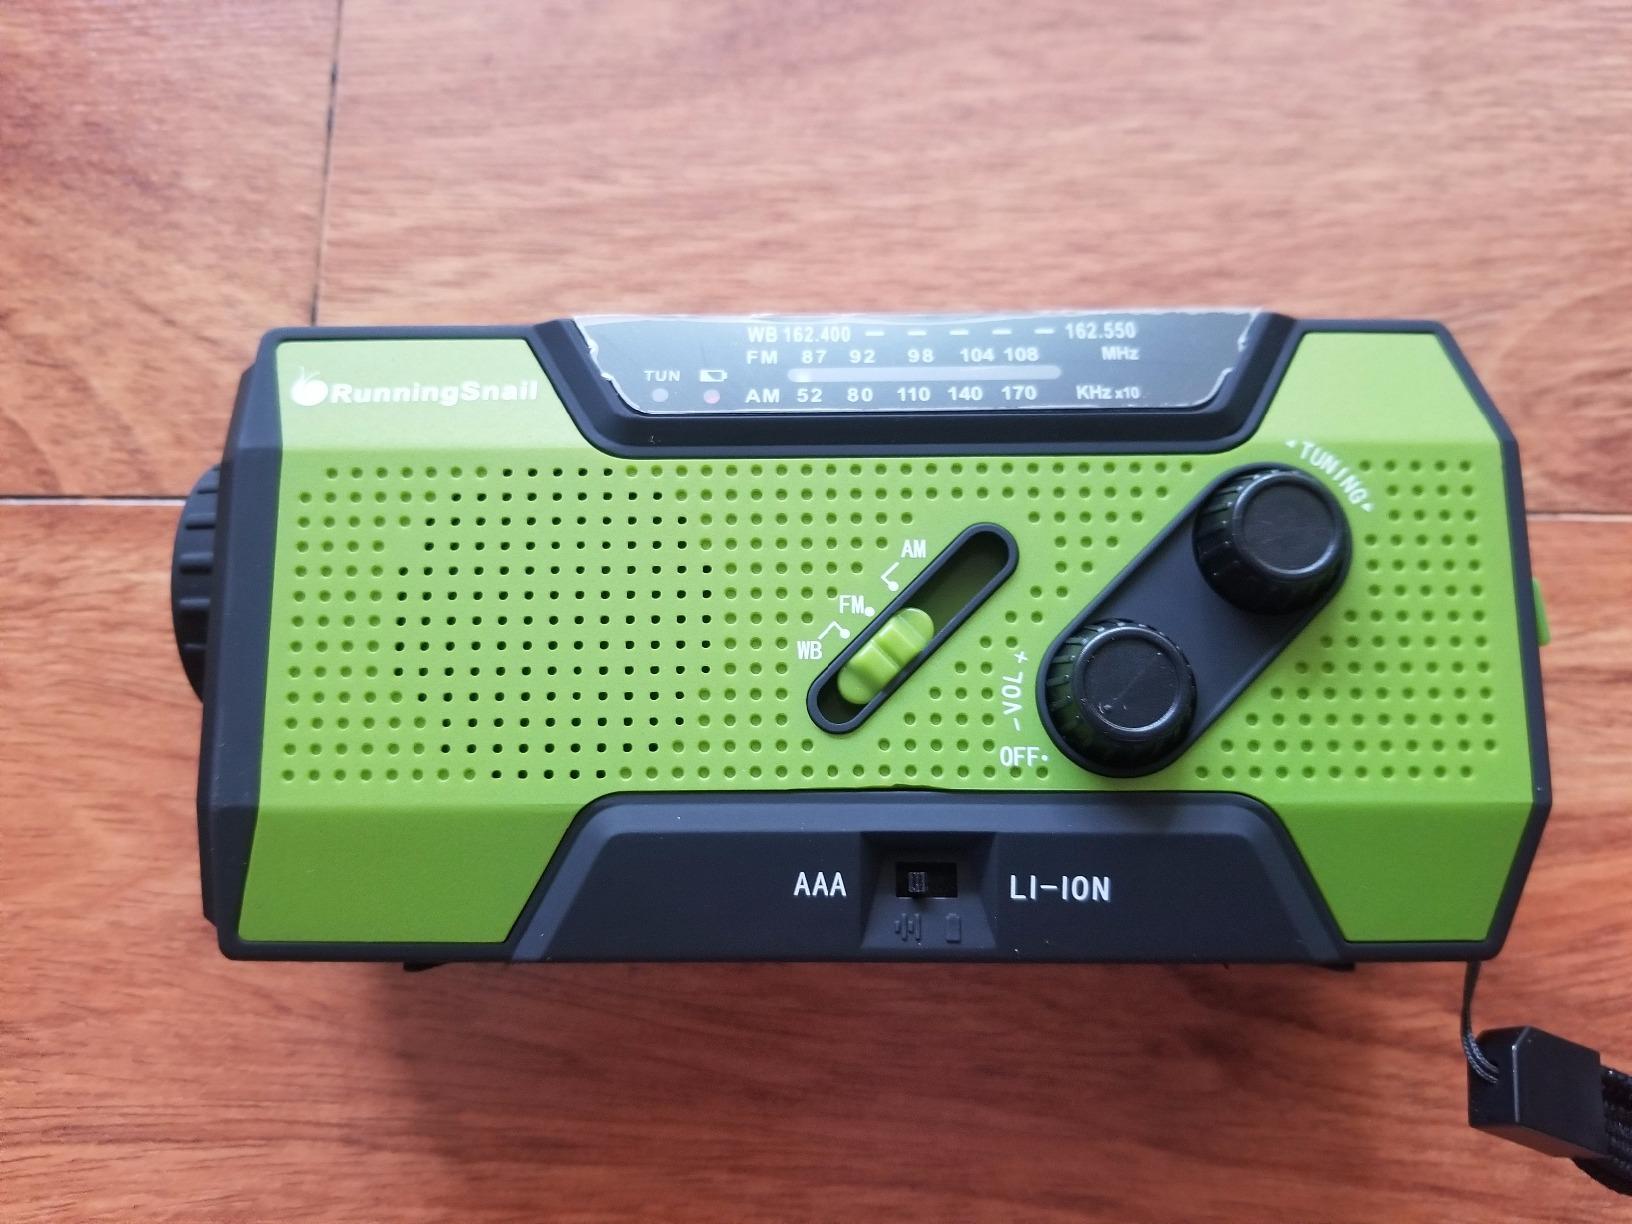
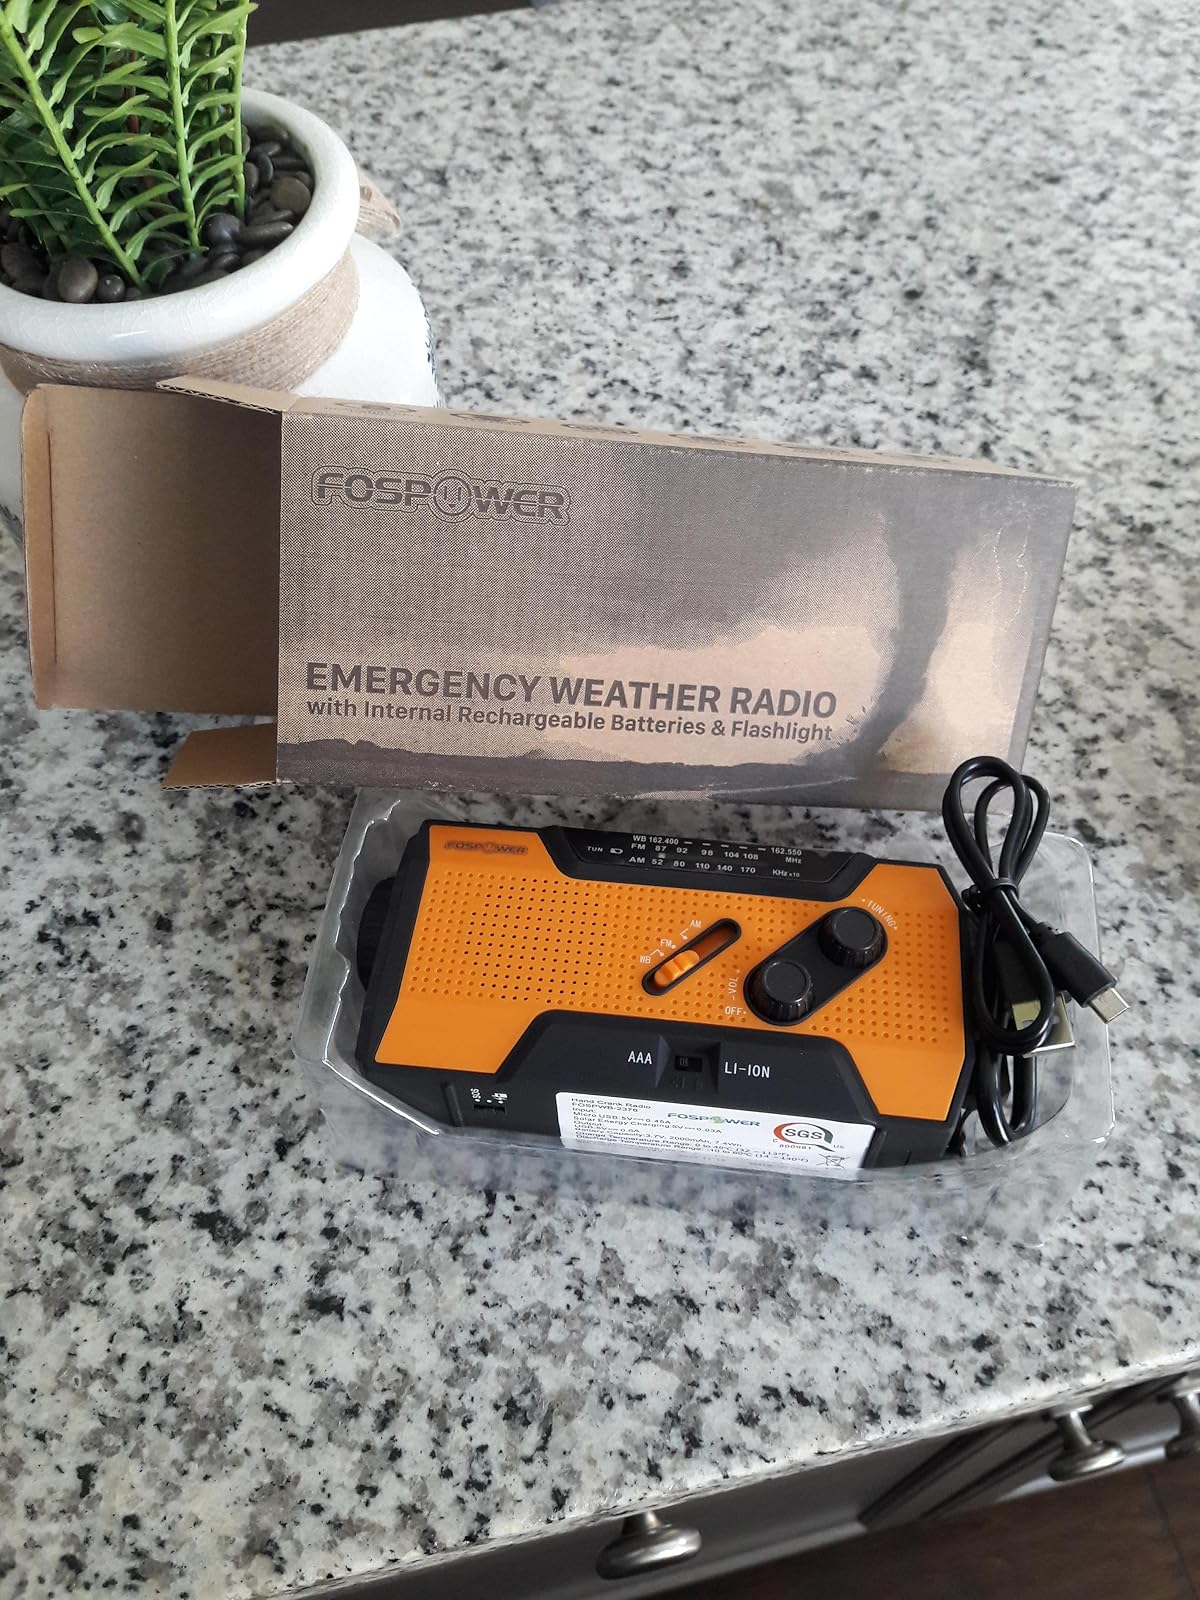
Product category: radio
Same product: no